2011 Garmin–Cervélo season

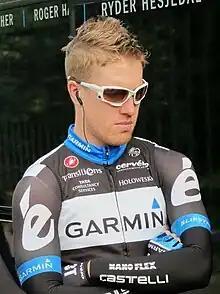
Tyler Farrar, pictured here at Gent–Wevelgem, won stage 3. This was his first Tour de France stage win, to give himself wins in all three Grand Tours for his career.

Hushovd finished safely in the front group on the road in stage 4, a stage with a similar profile to the first in that was largely flat with an uphill finish, on the Mûr-de-Bretagne. This ride retained his race lead. Farrar missed out on the sprint finish to stage 5, being caught up by one of the day's many crashes. Hushovd was able to stay at the front of the race and take tenth in the sprint. Stage 6 had a rolling profile, suitable for classics riders like Hushovd. In a slightly reduced field sprint, that notably lacked Farrar and Cavendish, Hushovd took third behind countryman Edvald Boasson Hagen. Farrar again missed out on the finale to the flat seventh stage, being brought down in a big crash with other riders like Alexander Vinokourov, Levi Leipheimer, and Chris Horner. Hushovd took seventh in the sprint to safely retain the race lead for another day.